Alexis Michelle

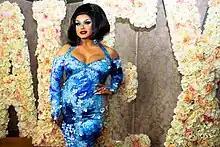
Alexis Michelle at RuPaul's DragCon LA in 2018

As Alexis Michelle, Michaels originated a role in the one-act campy comedy show "Rags to B***hes: A Battle of Wits & Wigs". Michelle was announced as one of the fourteen contestants selected to compete on the ninth season of RuPaul's Drag Race on February 2, 2017. She was the winner of the celebrity impersonation and improv challenge, "Snatch Game" (based on classic game shows "Hollywood Squares" and "Match Game"), in which she portrayed actress Liza Minnelli. Two episodes later, she was in the bottom-two for her performance in the comedy roast challenge, but ultimately sent-home Farrah Moan to a lip sync-battle of Dolly Parton's "Baby I'm Burning". In episode eleven, she was in the bottom, again, with Peppermint; Michelle lost the lip sync to Peppermint, performing to the Village People's "Macho Man". This ultimately put Michelle in fifth place for her season.